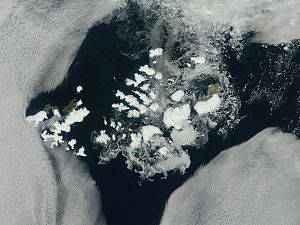
Franz Josefs Land / Galleri
Franz Josefs land er en russisk øgruppe i Ishavet, øst for Svalbard og vest for Novaja Zemlja. Øgruppen består af 191 øer og har et areal på 16.134 km². Øerne har ingen fastboende. De administreres af Arkhangelsk oblast.